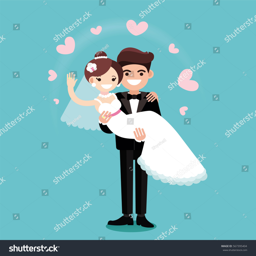
vector illustration of a bride and groom , flat design